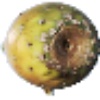
Label: cactus_fruit